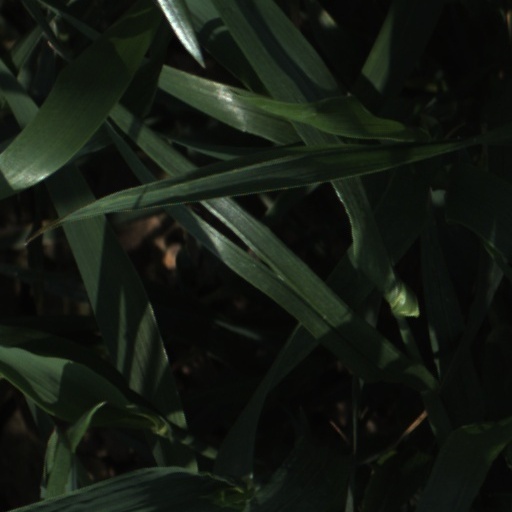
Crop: wheat